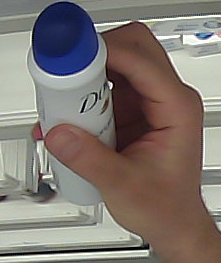
Product: dove_spray